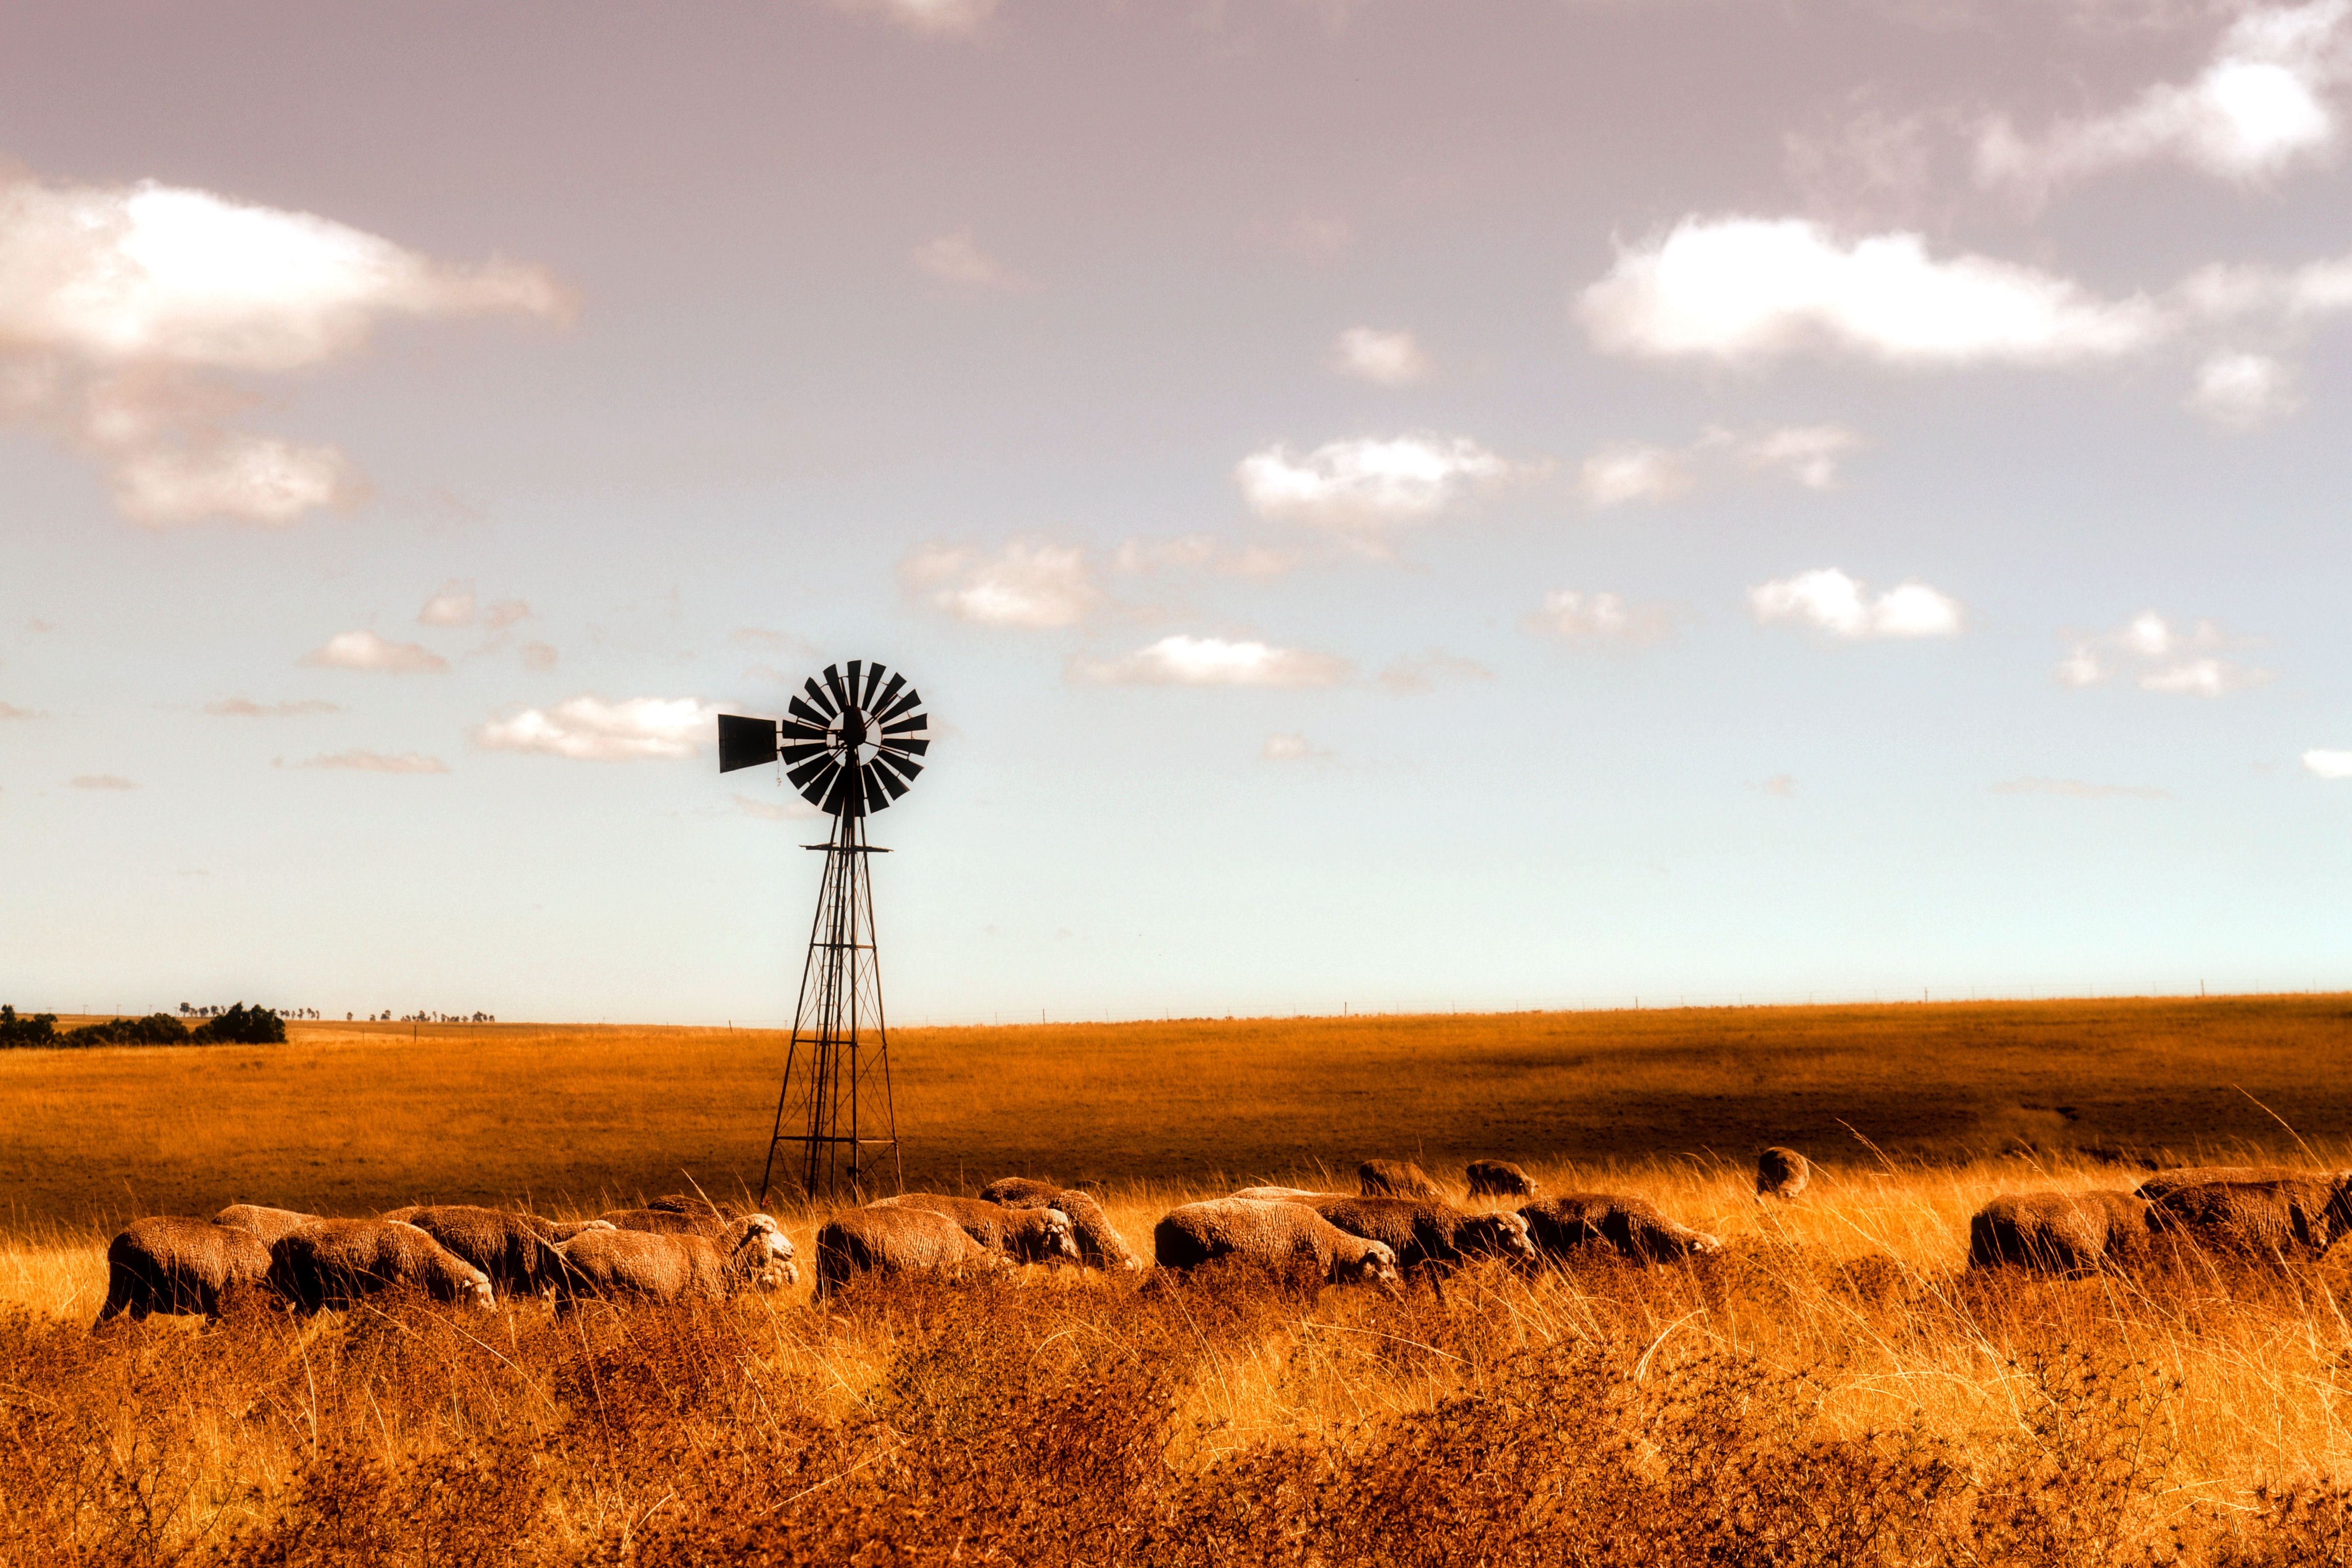
landscape, tree, nature, grass, horizon, cloud, plant, sky, sunrise, sunset, field, farm, prairie, sunlight, morning, windmill, wind, dawn, dusk, evening, crop, sheep, soil, agriculture, savanna, plain, grassland, steppe, rural area, flowering plant, natural environment, grass family